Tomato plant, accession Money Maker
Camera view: bottom (45 deg); turntable rotation: 60 degrees
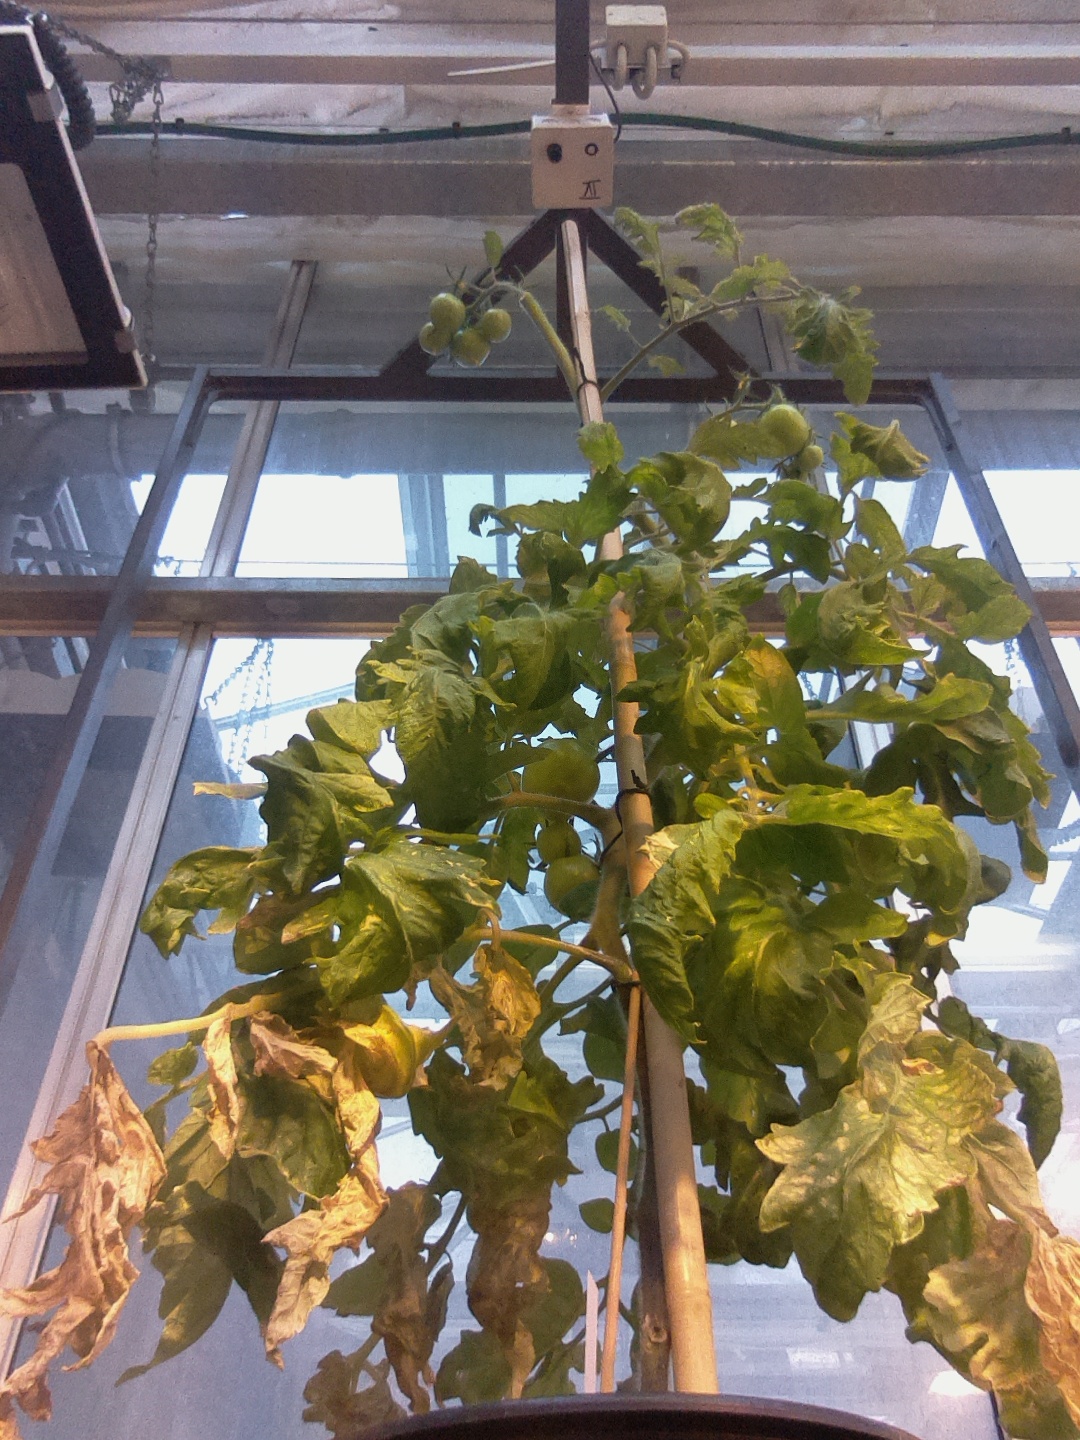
BBCH growth stage 79: 90% -100% of final fruit size